Joseph Vuillemin

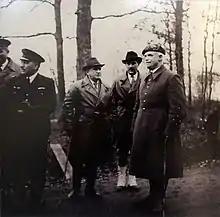
Vuillemin (left) with Édouard Daladier and General Victor Bourret on 12 November 1939.

After the war he took part in a number of pioneering flights in Africa. On 18 February 1920 Vuillemin and his observer, Lieutenant Chalus, complete the first flight across the Sahara Desert from Ramanrasset to Ménaka. He was later given command of the ‘11e régiment d’aviation de bombardement en pays rhénan’ (11th Bomber Wing of the Rhine), and then put in charge of air operations in Algeria in 1925. He became a colonel in 1928 and assumed command of air operations in Morocco in 1932.